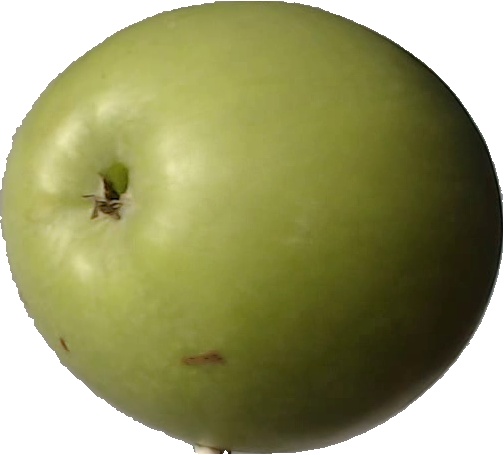
Label: apple_granny_smith_1